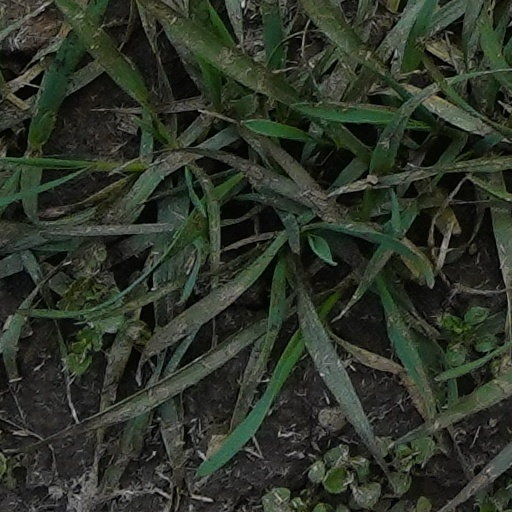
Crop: wheat